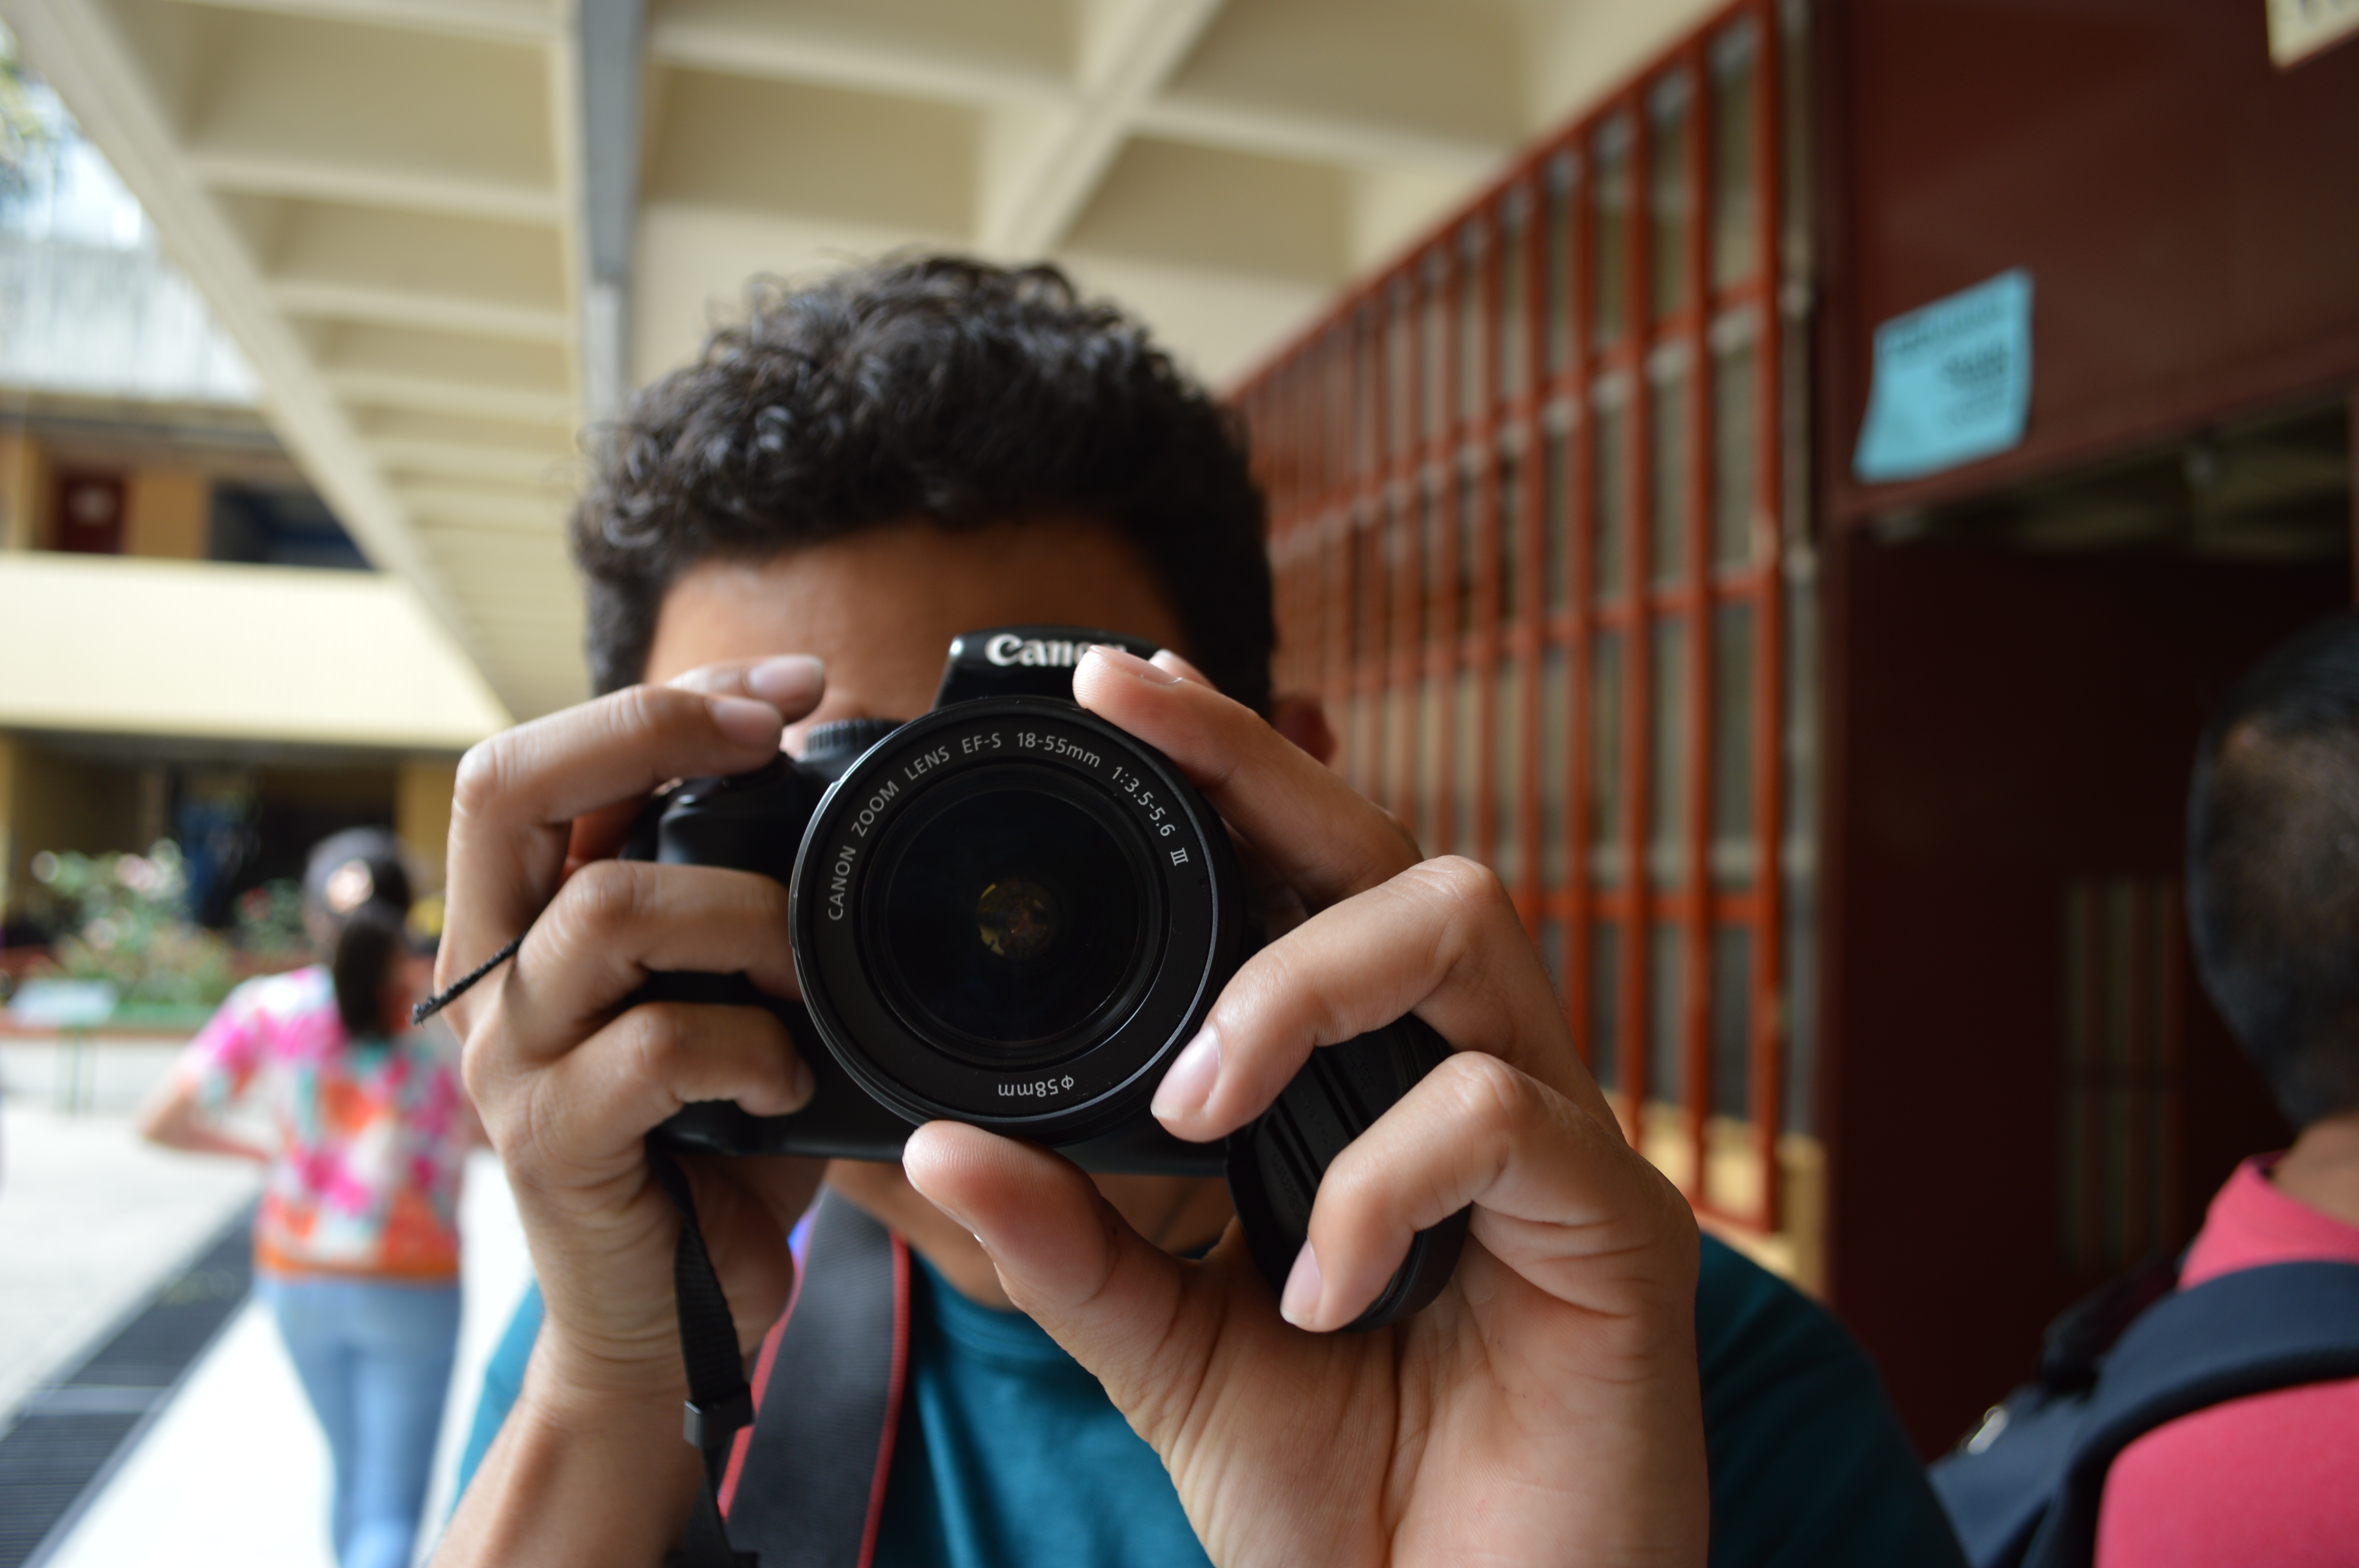
person, people, camera, photography, photographer, dslr, canon, child, taking photo, photograph, interaction, single lens reflex camera